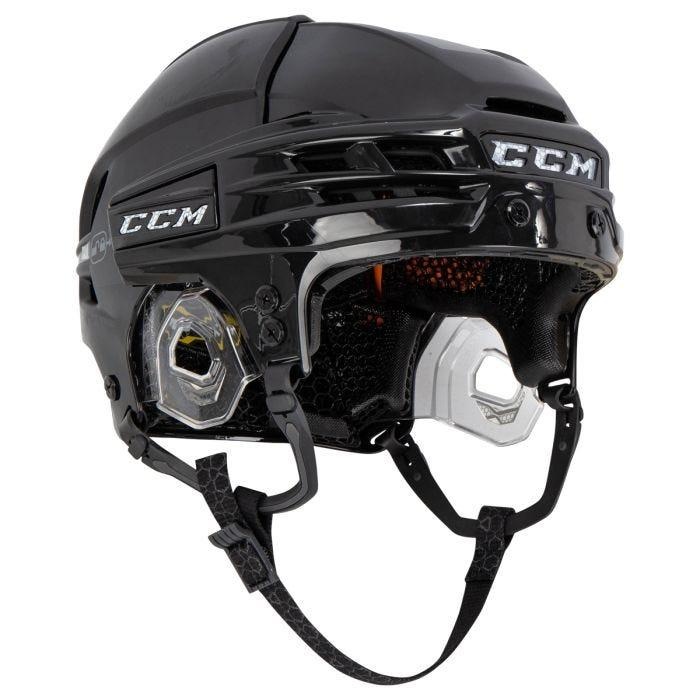
CCM Super Tacks X Senior Hockey Helmet
Years of game changing R&D, performance testing, and 3D digital manufacturing have led to the next generation in head protection, the Super Tacks X Helmet from CCM Hockey! Thanks to these all-new innovative technologies, the Super Tacks X Helmet is one of the most advanced on the market. The interior of the Super Tacks X Helmet will be fit with an innovative leading-edge 3D printed continuous fit liner. The Nest Tech 3D printed lattice is optimally tuned with variable densities at specific locations throughout the liner to help distribute all types of hockey impacts in the most key areas. For further impact absorption and extra protection, CCM will have D30 smart material and additional multi density foams throughout. This new technology will offer unparalleled protection and fit. Aside from elite protection, The Super Tacks X Helmet will also be superior in comfort as well. This is also thanks to the new Nest Tech 3D printed liner. The Nest Tech Liner will more easily conform to your head with a soft continuous unparalleled fit. Due to the versatility of this liner, it allows the Super Tacks X helmet to breath much better and offer maximum airflow to your head. Breathability means less body heat loss, giving you more consistent energy overall. This will help in increasing your performance throughout the game and help you to recuperate faster between shifts. Onto helmet adjustment, the Super Tacks X Helmet features a tool free front to back adjustment system. This easy-to-use adjustment will offer a wider size range for the best customized snug fit. Achieving the perfect helmet fit has never been easier! Simply open the tabs on the sides of the helmet, adjust to size, and you are ready to go. Visually, the Super Tacks X Helmet features a pro-approved look that is both stylish and efficient when it comes to generating airflow throughout the helmet. The sides of outer shell have also been reinforced for added protection against a wide variety of impact types. If you are a player looking for elite level protection and cutting-edge technologies to keep your head as comfortable and safe as possible on the ice, look no further than the CCM Super Tacks X Helmet. 854
Brand: CCM
Category: Sporting Goods > Athletics > Figure Skating & Hockey > Hockey Protective Gear > Hockey Helmets